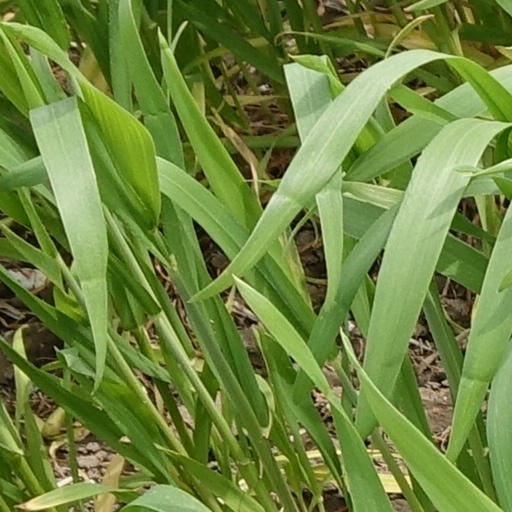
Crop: wheat